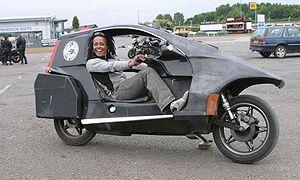
Une moto « pieds en avant » est une classe de motos qui veut voir d'un œil nouveau le concept du deux-roues, et créer une nouvelle forme pratique de transport de personnes. Le nom de « pieds en avant » a d'abord été utilisé par Royce Creasey et désigne la position assise du pilote, avec les deux pieds en avant des mains comme dans une voiture, contrairement aux vélos où le pilote est à califourchon et les mains sont en avant des pieds. Comme il existe d'autres types de moto qui ont une position « pieds en avant », un autre terme parfois utilisé est véhicule avancé à piste unique.